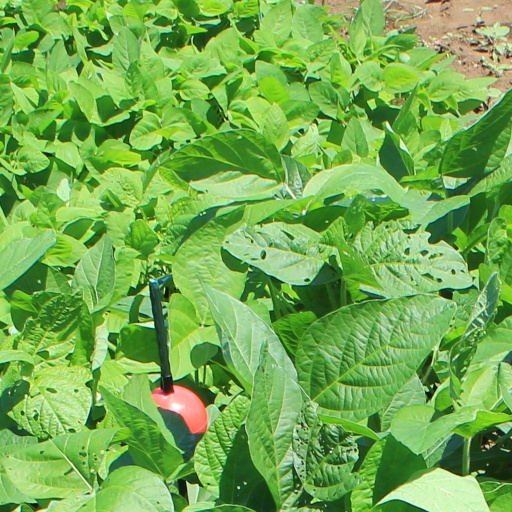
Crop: soybean